Hungarian War of Independence of 1848–1849

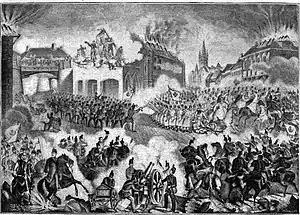
The capture of Nagyszeben on 11 March 1849 - György Gracza

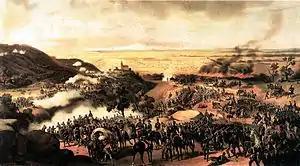
Battle of Isaszeg

A Romanian rebellion began, secretly supported by General Anton Puchner, commander of the Transylvanian Military Headquarters. On 18 October, he openly revolted against the Hungarian government with the entire army under his command, citing the royal manifesto of 3 October. Using the Saxon-populated regions as a base, Puchner then started his attack. Outnumbered, the Hungarian national guard units and militias in Transylvania were unable to withstand the professional Austrian troops and nationalist insurgents, nor protect the Hungarian civilian population from Romanian armed bands. As a result, thousands of Hungarians were massacred in towns and villages such as Zalatna, Gerendkeresztúr, Kisenyed, Magyarigen or Felvinc. The Székelys, supporting Hungarian unity, rose against Puchner but were poorly armed. After initial success, they were defeated at Marosvásárhely on 5 November. Further Hungarian resistance near Kolozsvár collapsed, and a relief force was also defeated in the First Battle of Dés on 25 November, bringing Transylvania fully under Austrian control.